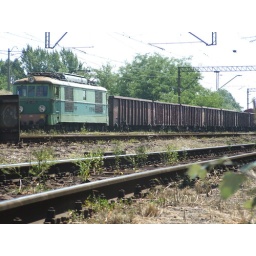
ET21-495 with coal train near bridge over Grabiszynska street